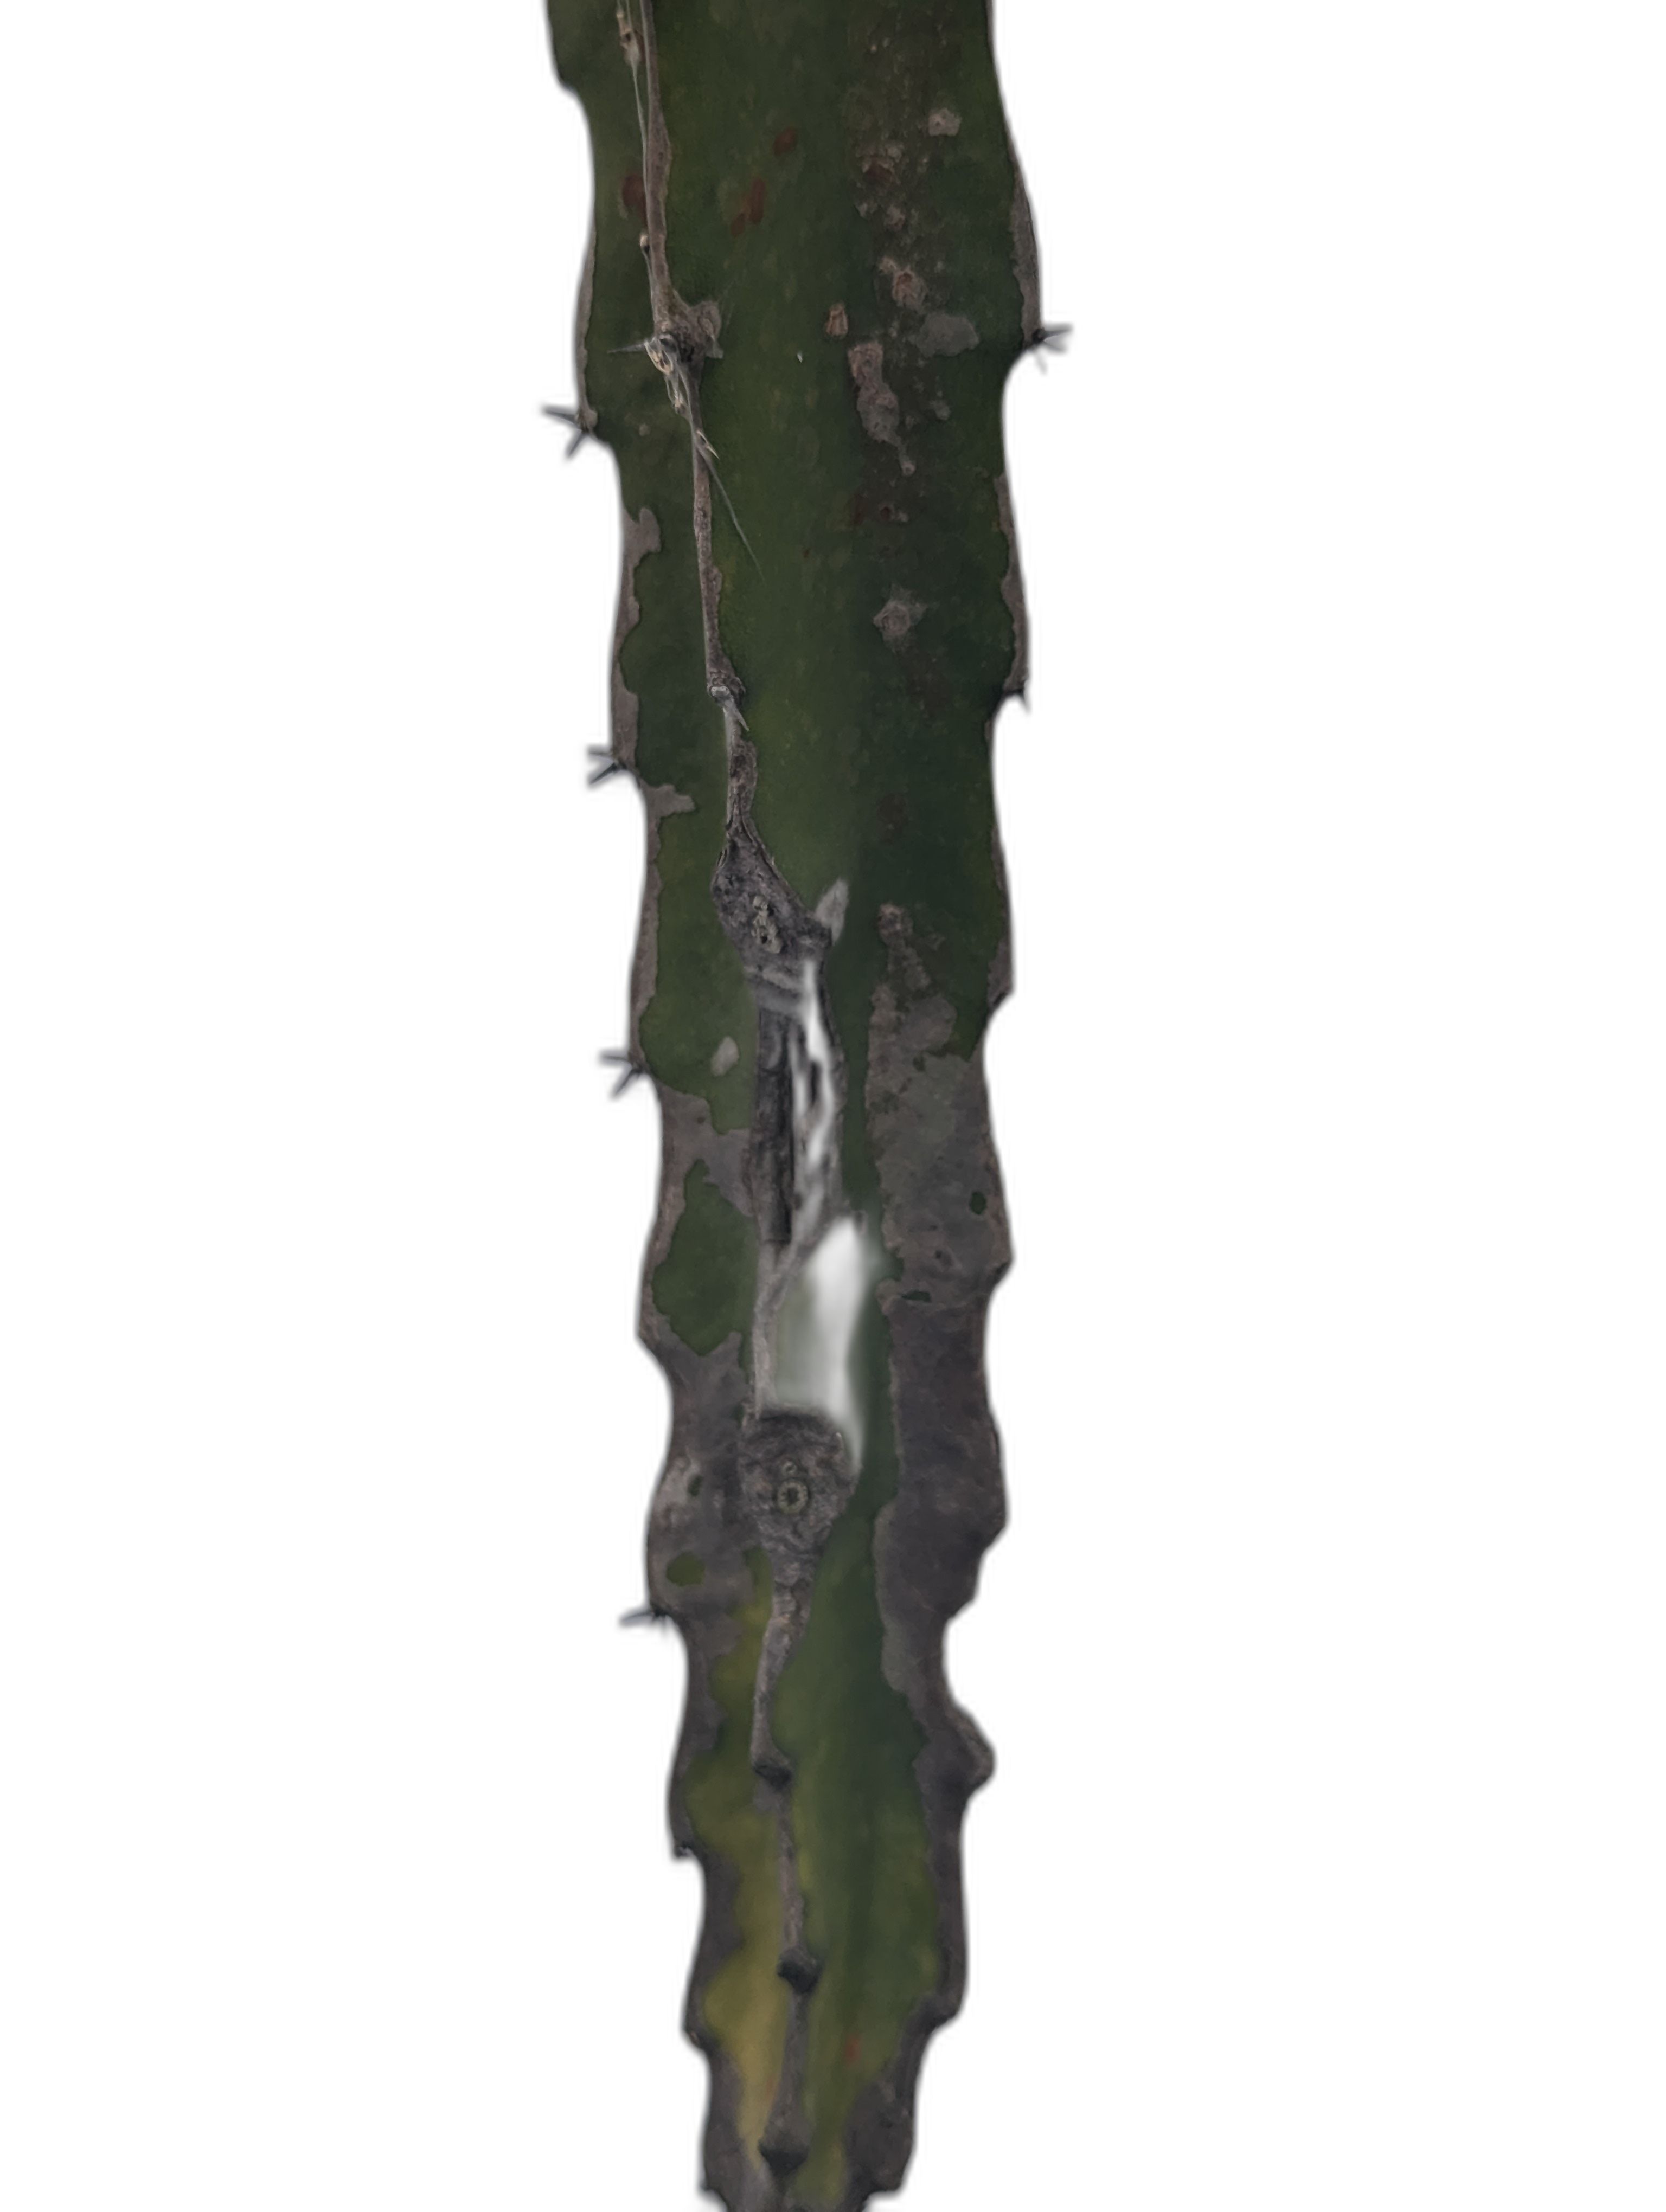
Label: Bad leaf